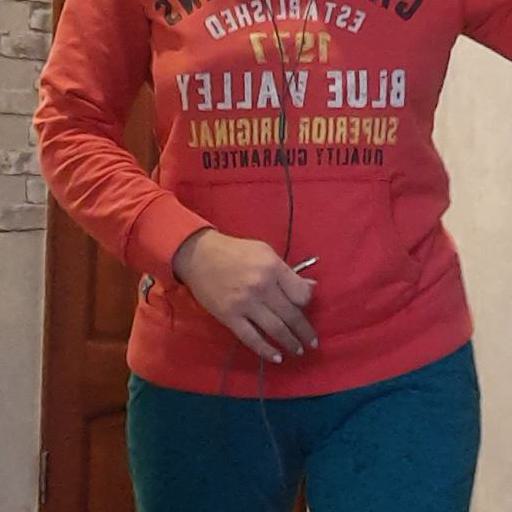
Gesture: no_gesture